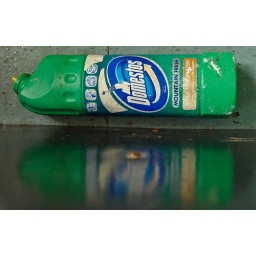
taken at an abandoned house. I liked the reflection of the bottle in the bath panel